Operation Ocean Shield

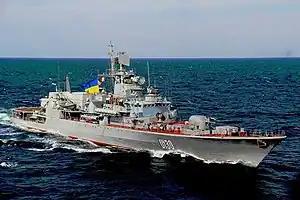

The "Quest" incident occurred in February 2011. In the first attack on an American private ship since the "Maersk Alabama" hijacking in 2009, the yacht SV "Quest" was taken over by nineteen pirates on 4 February. The United States Navy responded by dispatching the aircraft carrier , the guided missile cruiser and the guided missile destroyers and to release the four captives. The ships found "Quest" on or about 21 February off the coast of Oman and negotiations to free the hostages began. However, on the following day, the pirates opened fire on USS "Sterret" with rocket-propelled grenades and shortly thereafter small arms fire was heard. The American commander then ordered a team to board the yacht and after doing so, all four of the prisoners were found to have been killed by the pirates. Fifteen pirates were taken into custody and two of them were killed in the boarding action. The bodies of two other pirates were also found, but American officials have no explanation for the cause of their deaths.